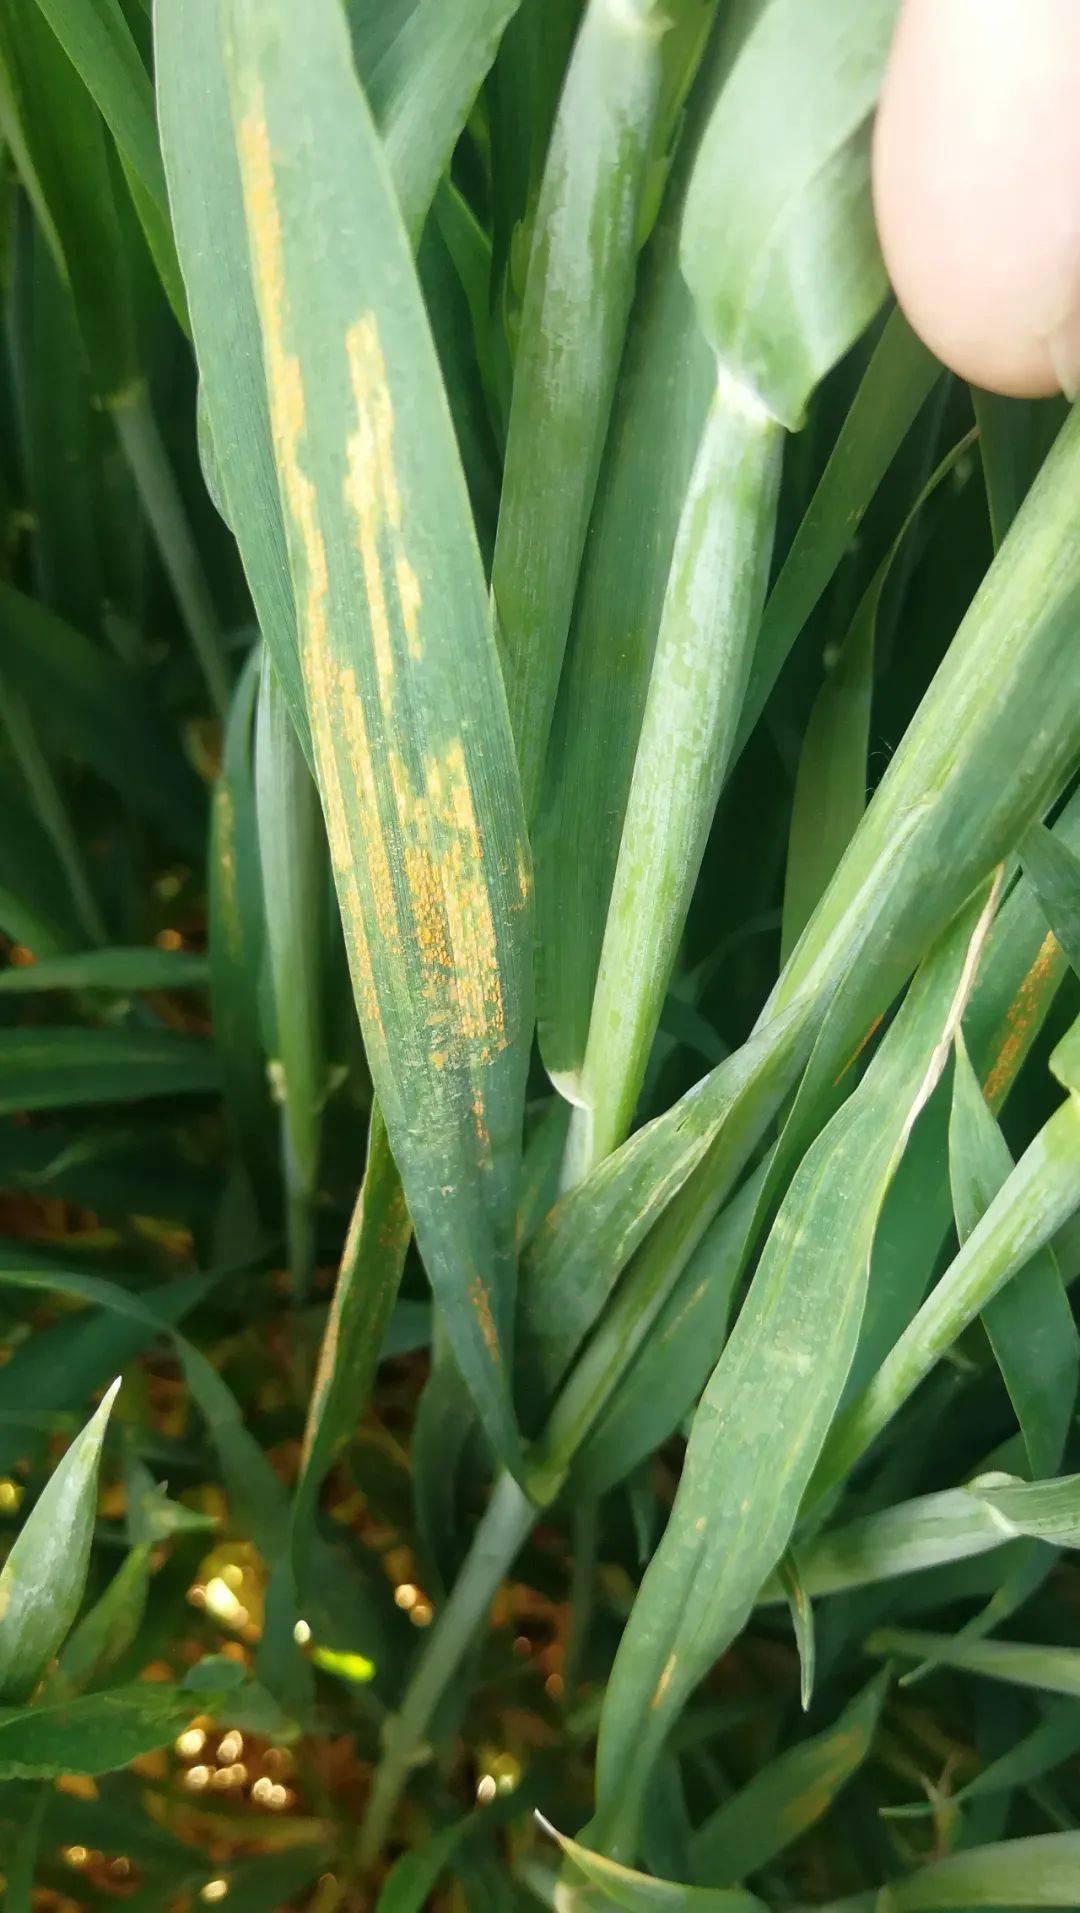
Plant: Wheat
Disease: wheat stripe rust